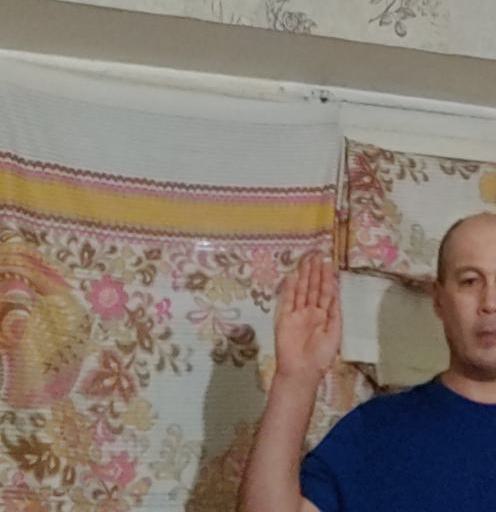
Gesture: stop